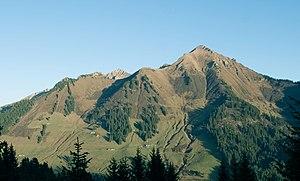
Pic Chaussy dans les Alpes bernoises, canton de Vaud, Suisse
Le pic Chaussy est un sommet des Préalpes vaudoises situé dans le canton de Vaud, en Suisse.